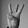
ASL letter: W